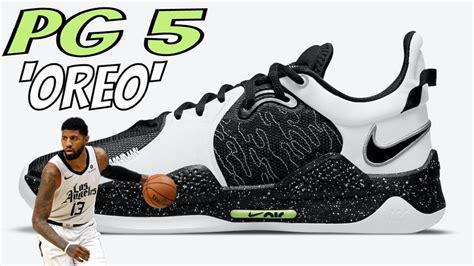
Brand: Nike
Model: Pg 5